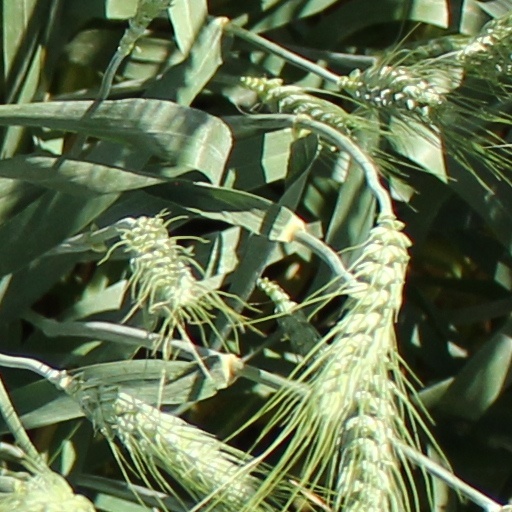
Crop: wheat